Hysteroscopy

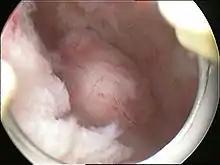
View of a submucous fibroid by hysteroscopy

The use of hysteroscopy in endometrial cancer is not established as there is concern that cancer cells could be spread into the peritoneal cavity.